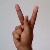
The image shows a hand gesture representing the letter 'K' in Indian Sign Language.